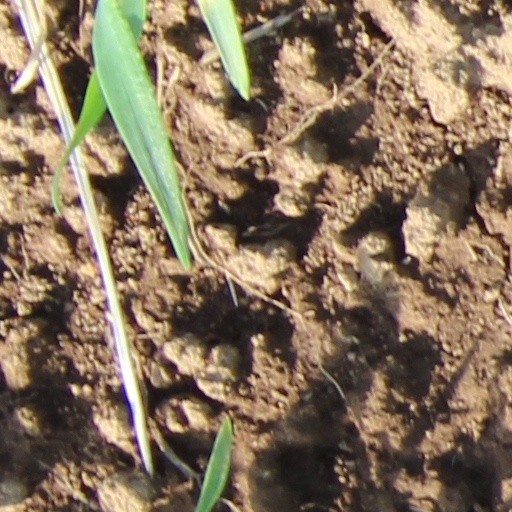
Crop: wheat